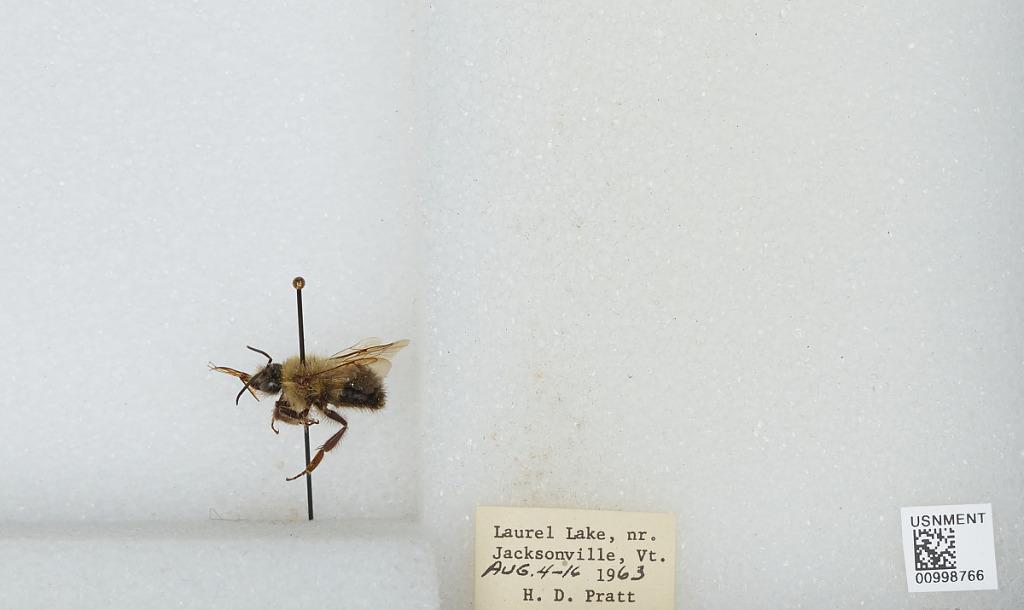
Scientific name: Bombus (Pyrobombus) vagans vagans Smith
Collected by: H. Pratt
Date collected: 1963-8-4
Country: United States
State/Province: Vermont
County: Windham
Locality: Laurel Lake near Jacksonville
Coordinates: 42.8183, -72.8167